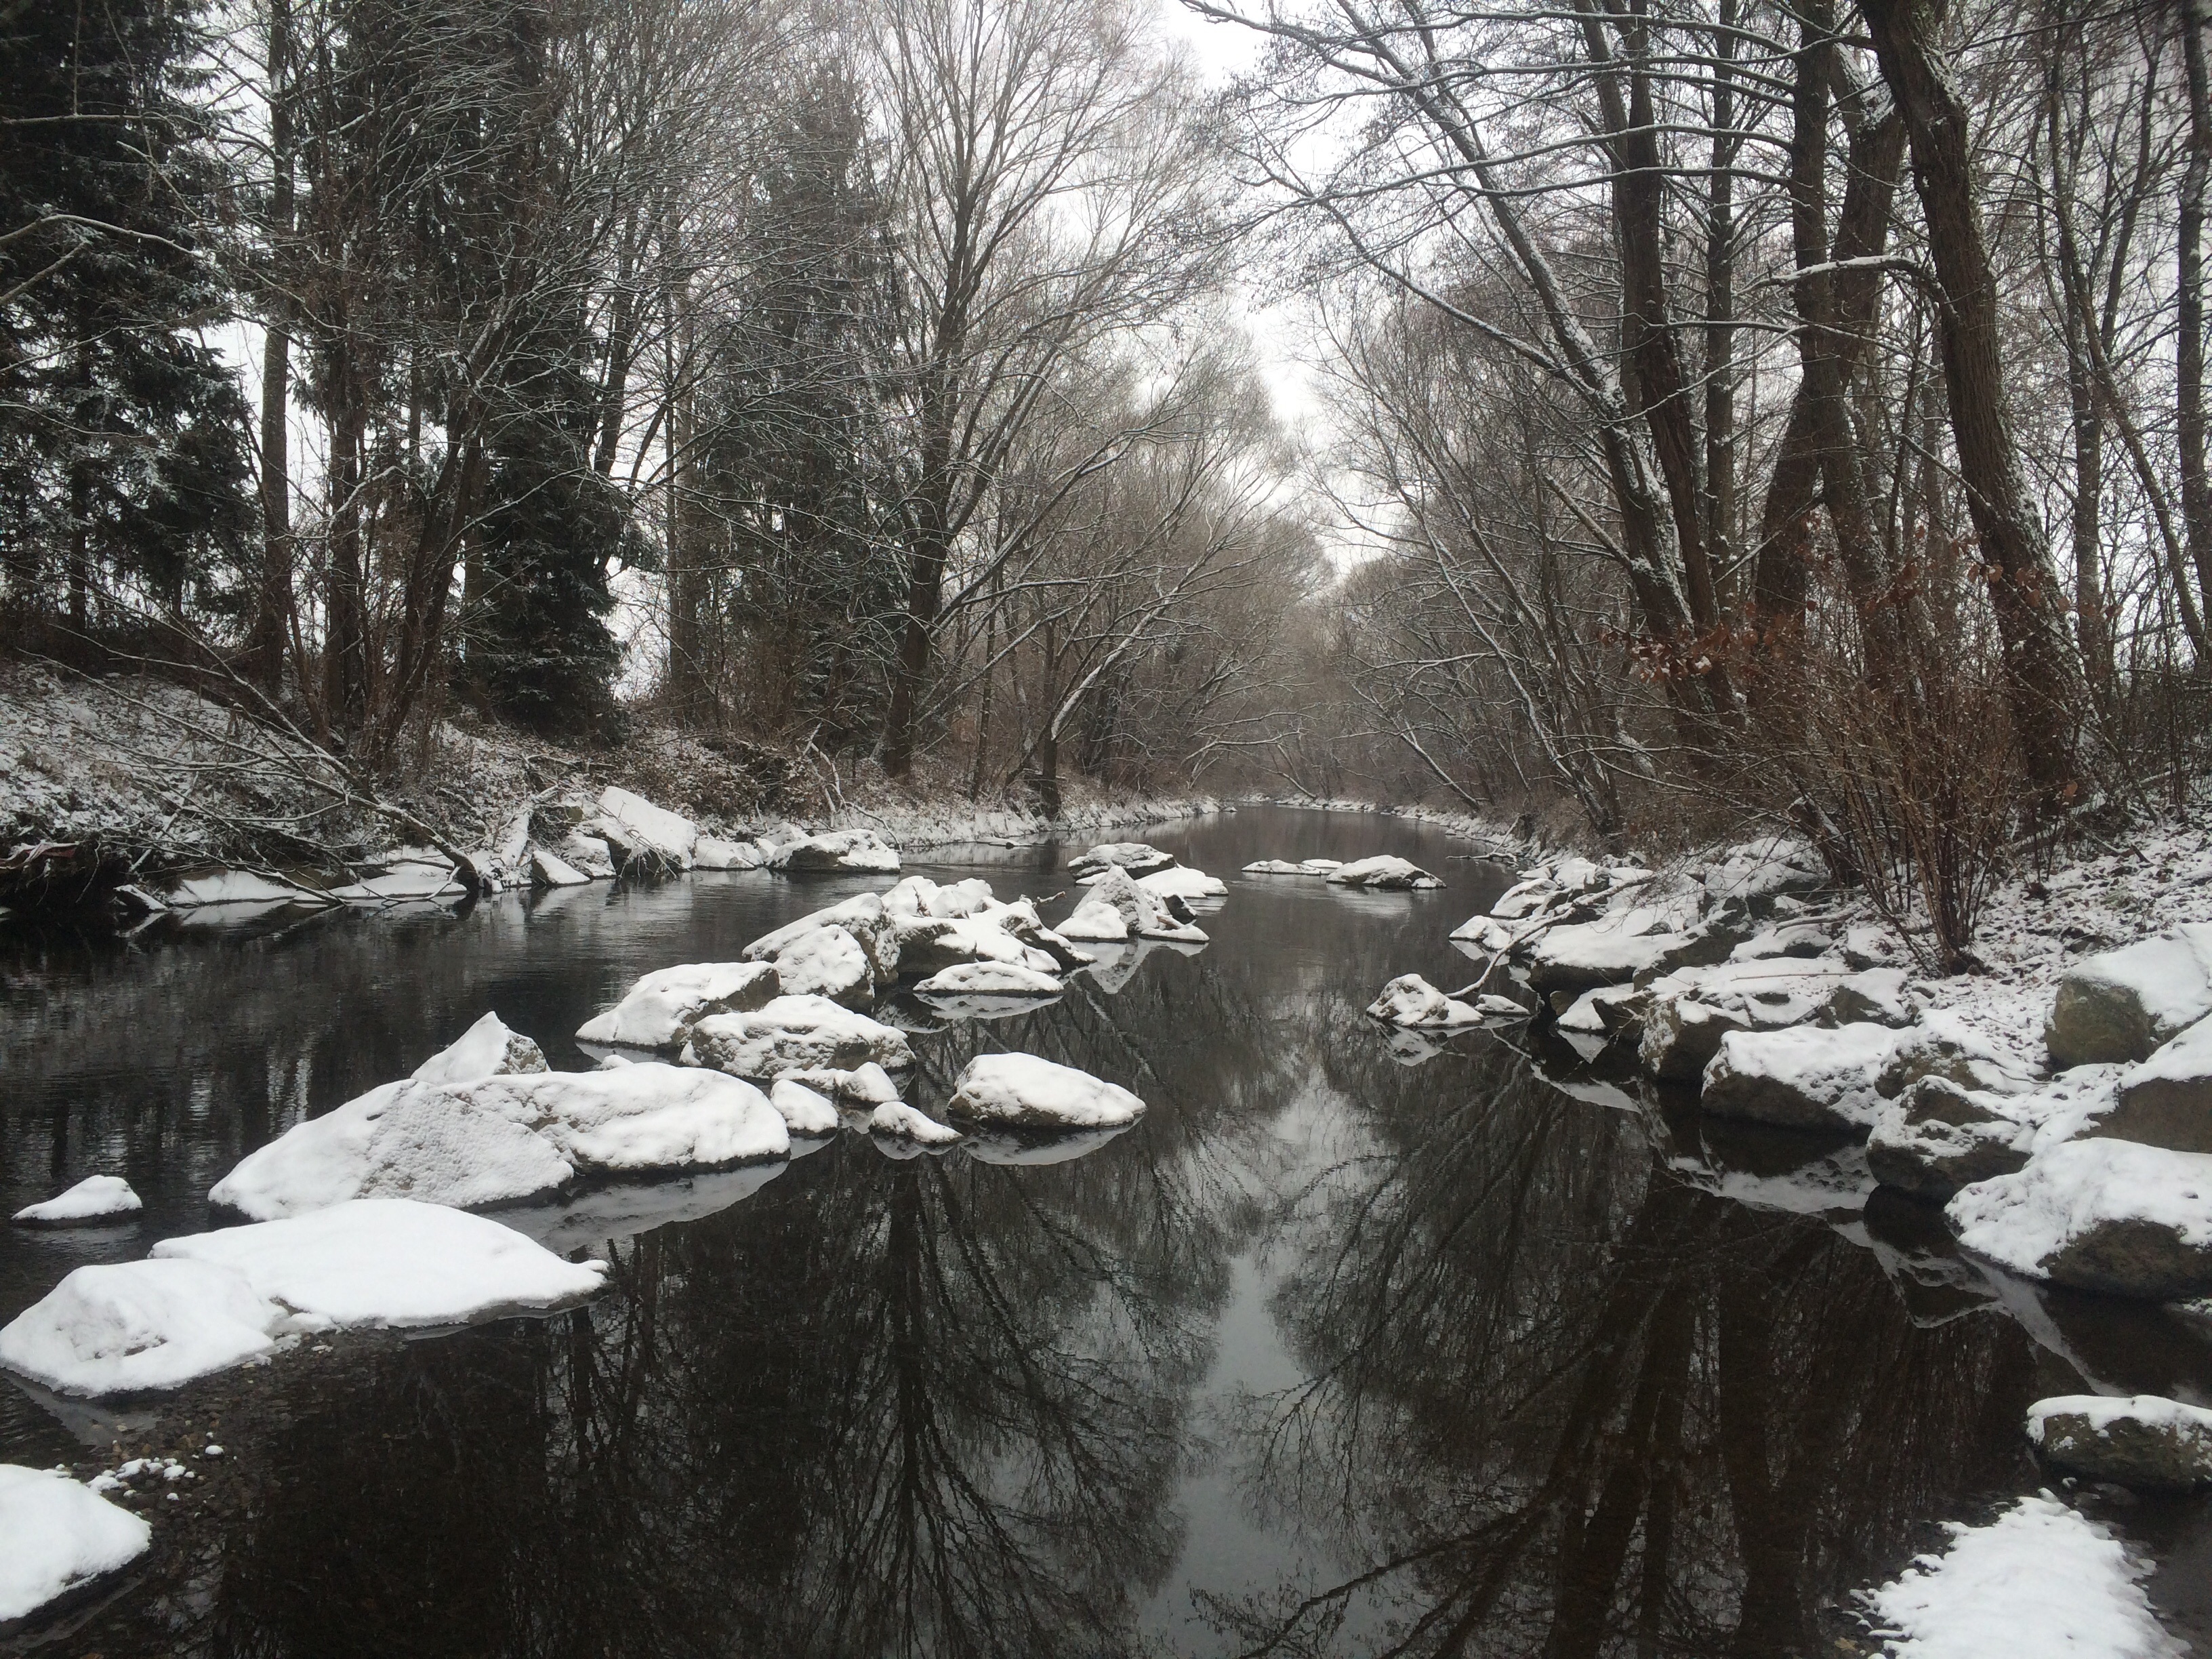
snow, habitat, winter, nature, tree, wilderness, atmospheric phenomenon, weather, stream, natural environment, season, river, forest, woodland, freezing, woody plant, landscape, branch, ice